Burrington, Somerset

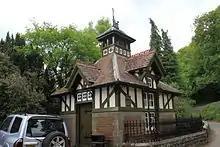
Gauge house on the brook in Rickford

The parish council has responsibility for local issues, including setting an annual precept (local rate) to cover the council's operating cost.